Treasure Hunt (British game show)

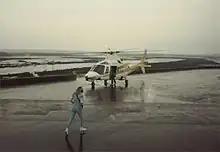
A "Treasure Hunt" helicopter

In the original version, the presenter was former BBC newsreader Kenneth Kendall and the "skyrunner" was broadcaster Anneka Rice. In the first series, Kendall was joined briefly in the studio for the handover of the first clue by the original clue-setter, Ann Meo. She would later rejoin the contestants if they had been successful in finding the treasure to offer her congratulations. If they had been unsuccessful, she would be heard as a voiceover explaining where they had gone wrong.